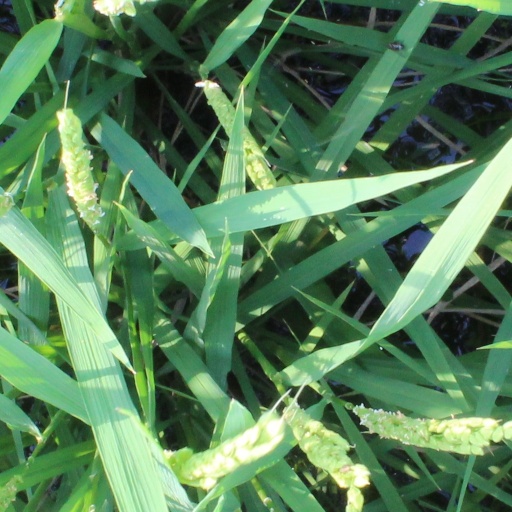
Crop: rice